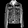
Label: Coat